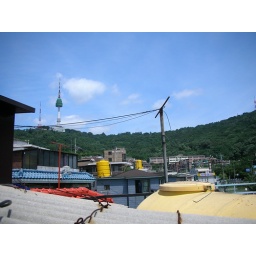
Namsang Tower in the Background, and yellow solar water heaters.